Analeptic

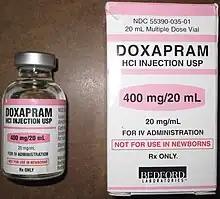
Doxapram

The naturally occurring compounds caffeine and theophylline are structurally classified as methylated xanthines. Side effects typically seen with the use of xanthines include jitters, over-energetic behavior, and insomnia. Less common side effects can include diuresis, gastrointestinal irritation, and rarely ringing in the ears. At high doses, they can also cause psychological dependence.